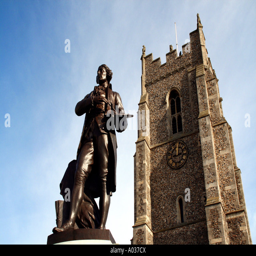
a statue of visual artist in front in the centre